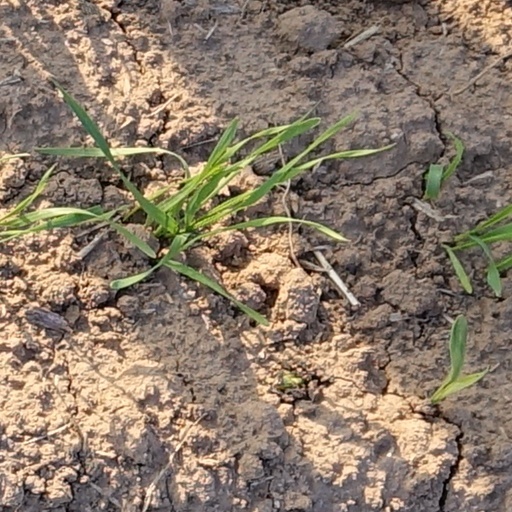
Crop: wheat